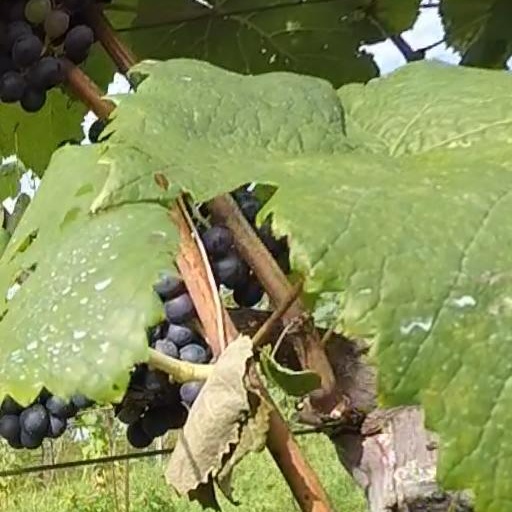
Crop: grape